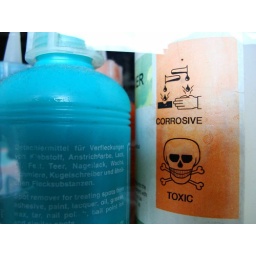
rather ominous looking bottle on a shelf in the back of a dry-cleaning shop